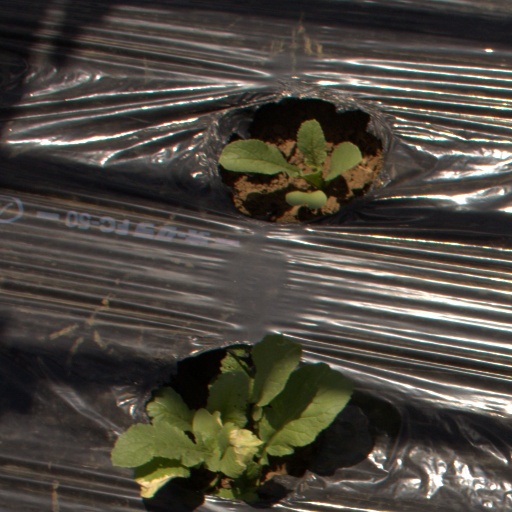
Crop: Jerusalem artichoke